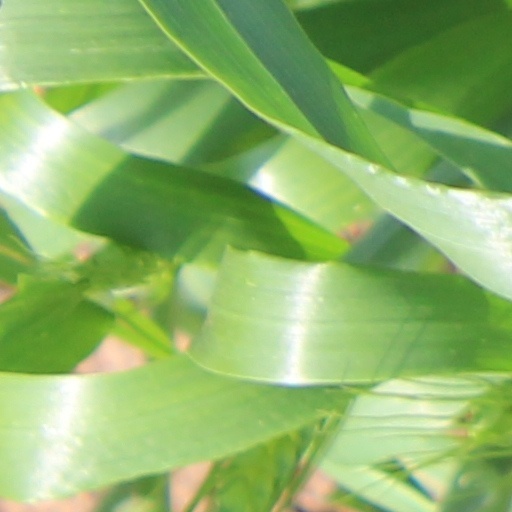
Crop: wheat